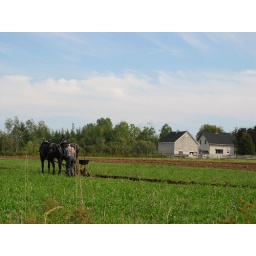
A farmer uses horses to plough his field in the Anapolis Valley, Nova Scotia.